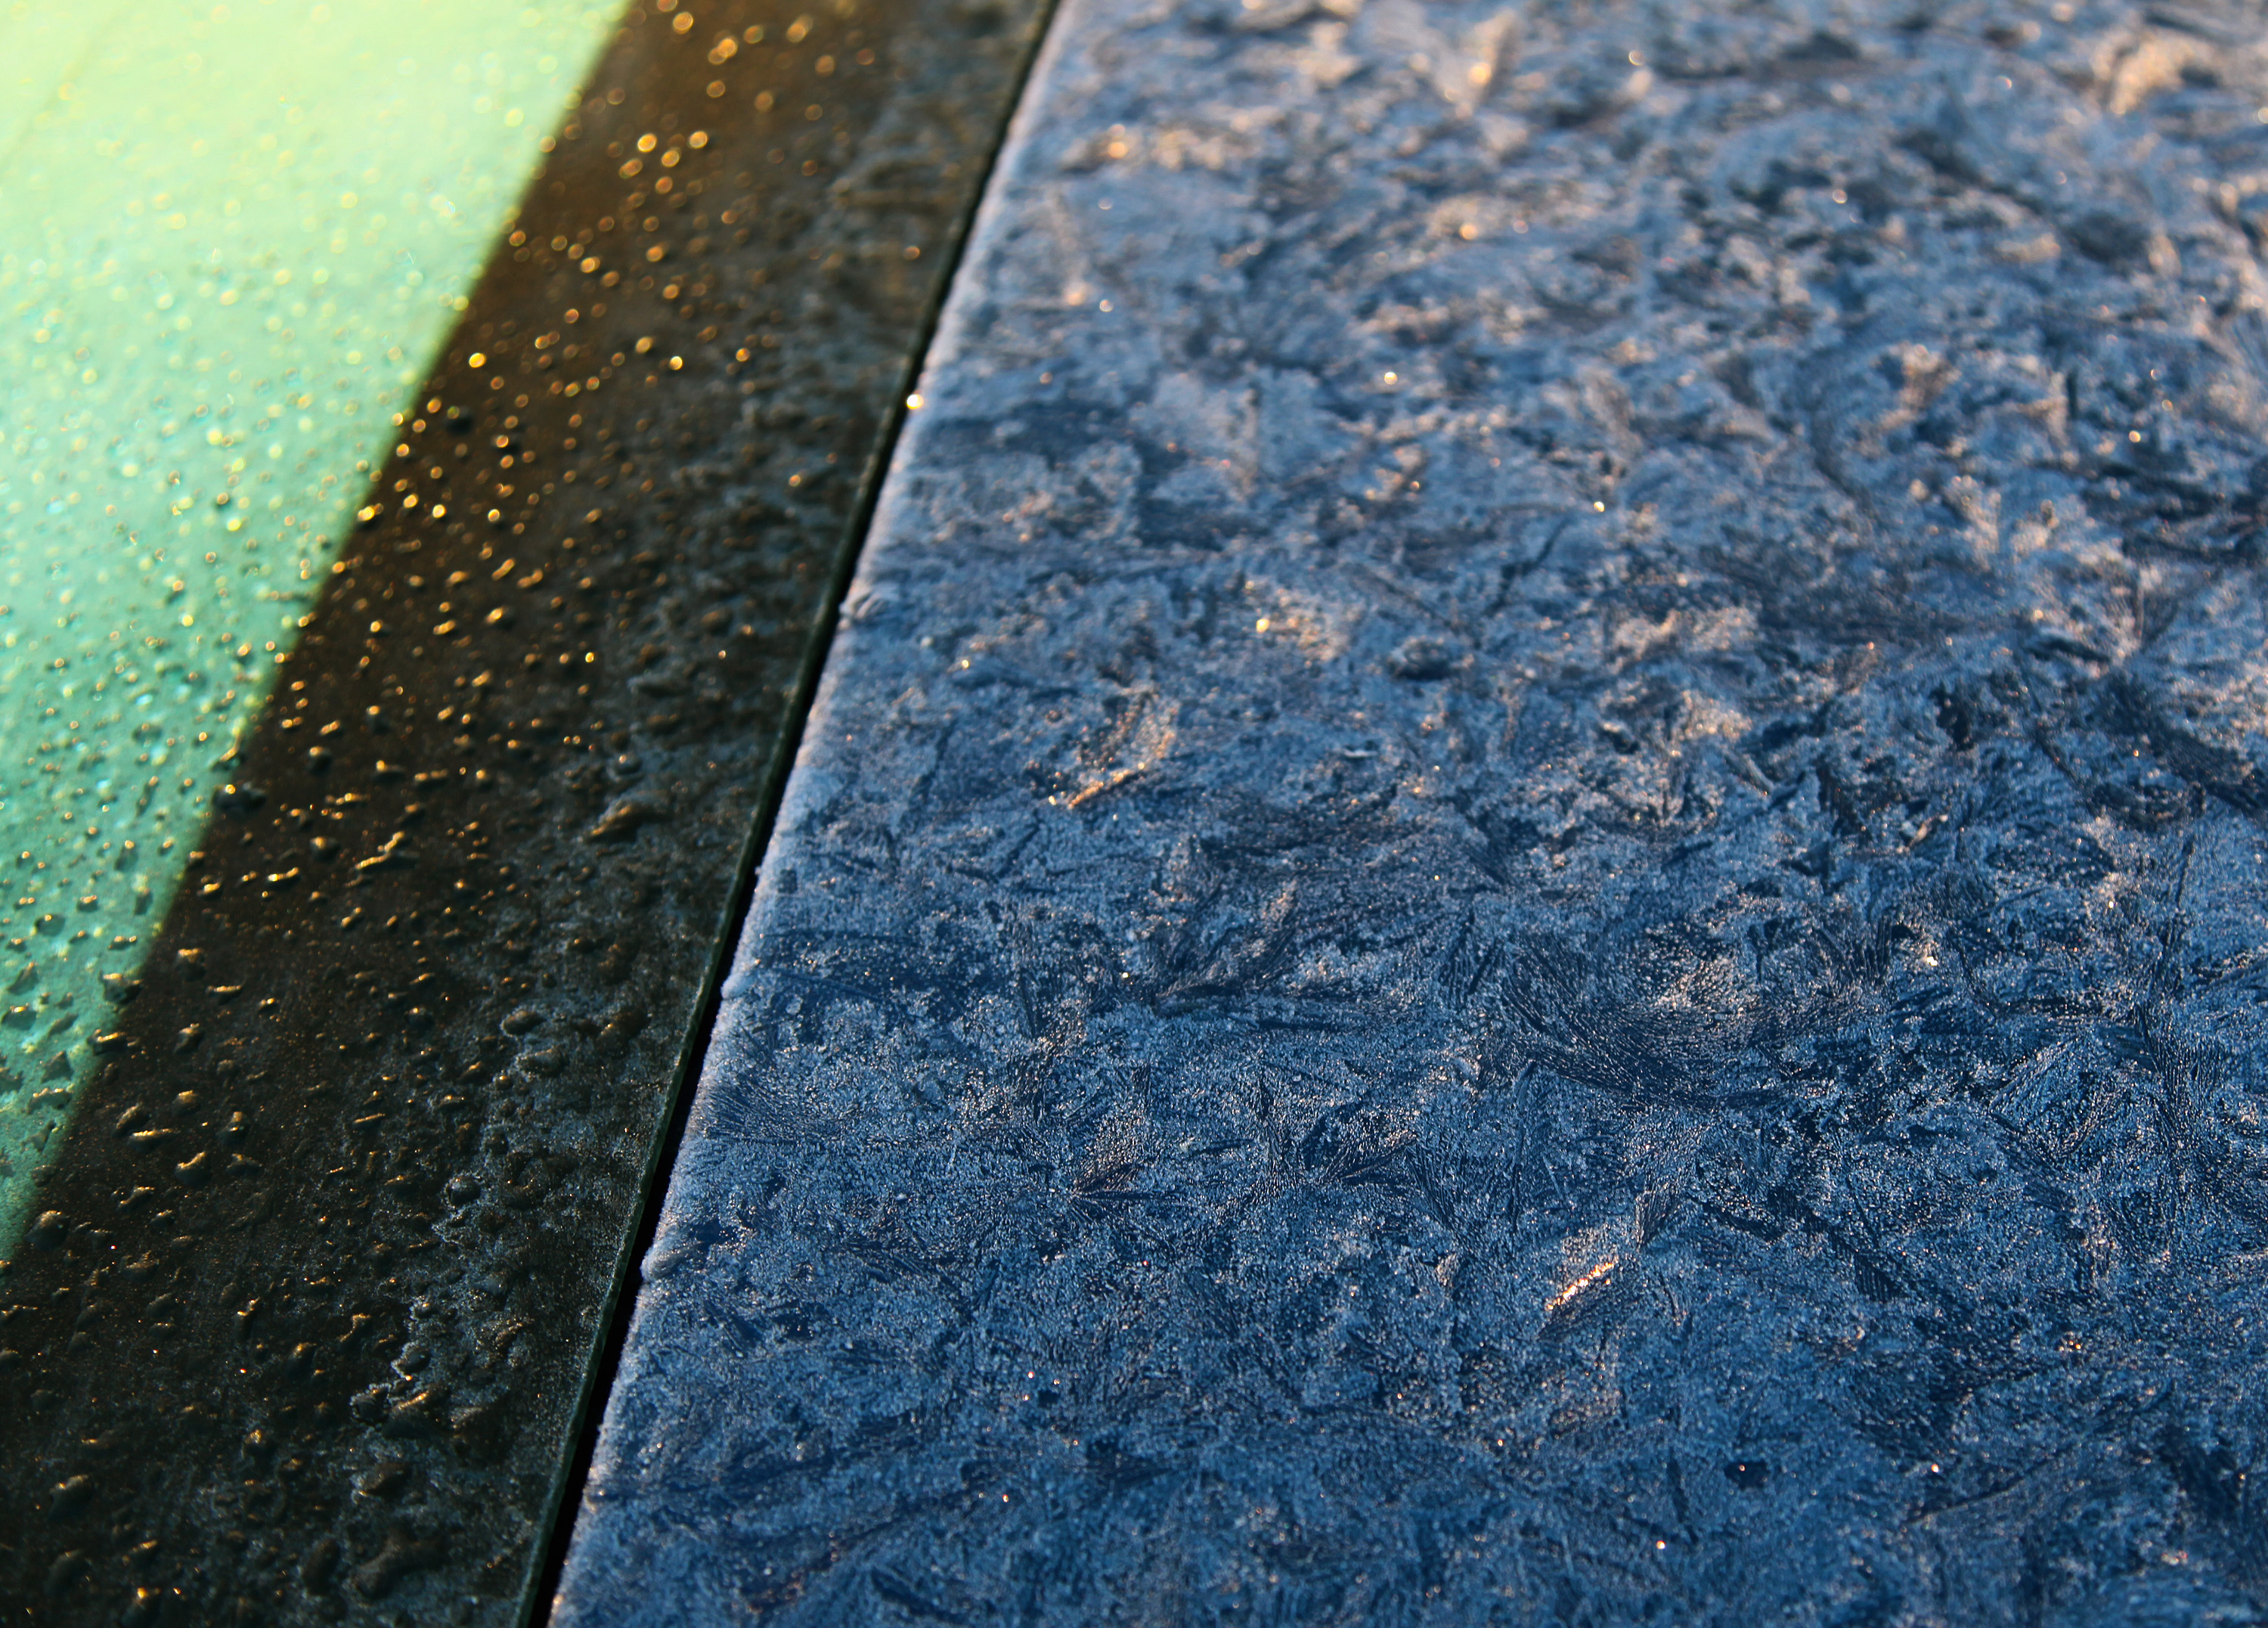
wood, texture, leaf, floor, frost, asphalt, ice, soil, blue, material, ford, mustang, flooring, road surface